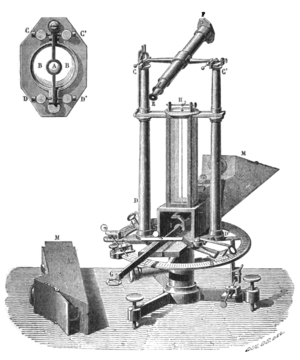
Boussole de déclinaison de Gambey.
Une boussole de déclinaison était un instrument mécanique de géodésie permettant de mesurer la déclinaison magnétique en un lieu.